41st & Fox station

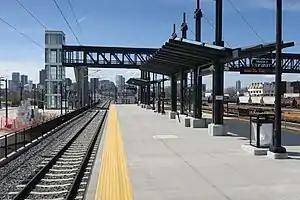
41st & Fox station

41st & Fox station (sometimes stylized as 41st•Fox) is a commuter rail station in Denver, Colorado, United States. It serves the Regional Transportation District's B Line and G Line and serves the Globeville and Sunnyside neighborhoods. It is the first station northbound on the route from Denver Union Station.